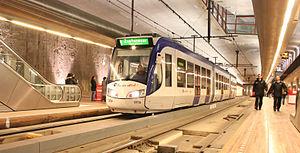
Le Tramway de la Haye est un réseau de tramway dans la ville de La Haye aux Pays-Bas. Il est exploité par HTM Personenvervoer NV en parallèle avec des lignes de bus.